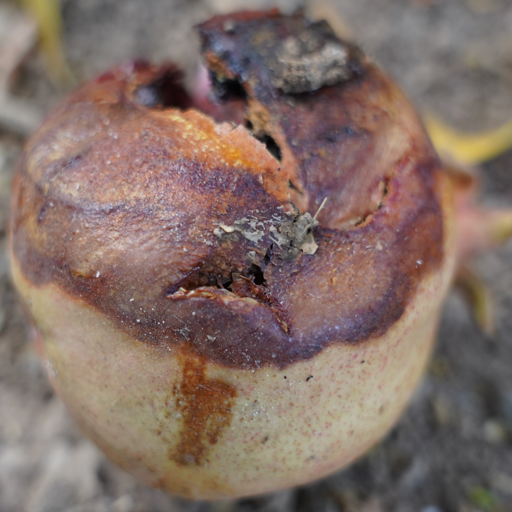
Label: Ectomyelois ceratoniae